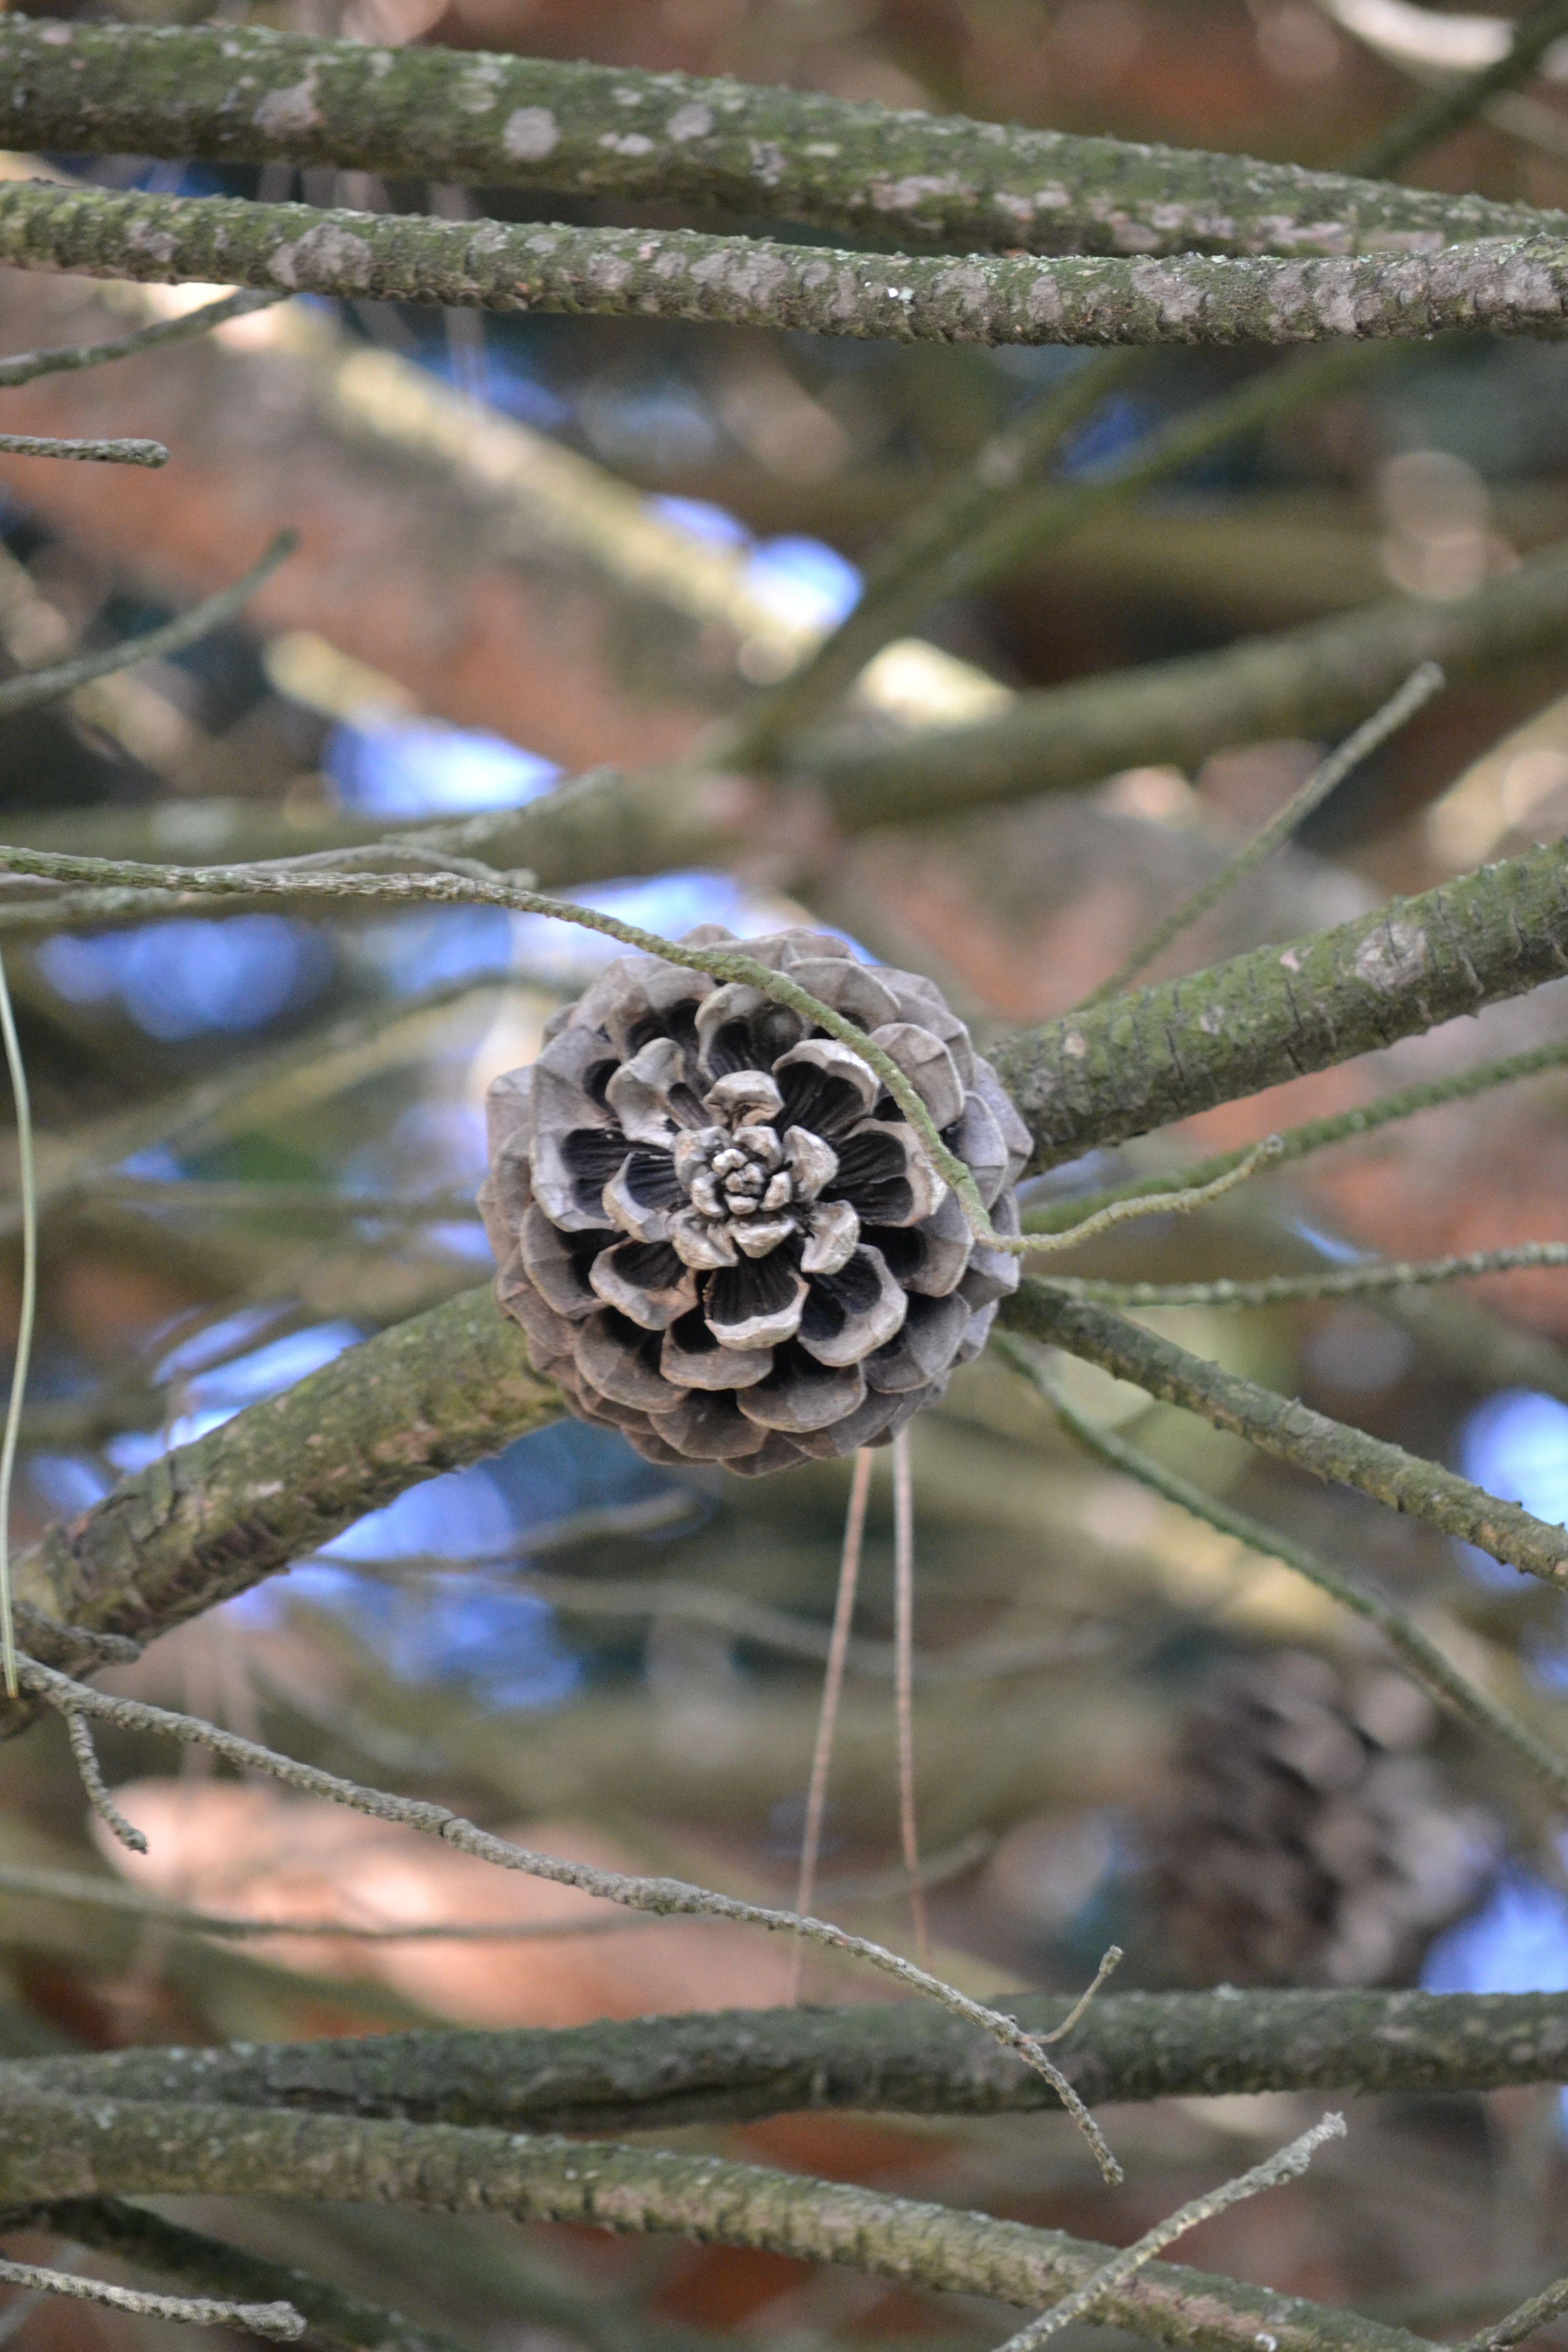
tree, nature, branch, blossom, plant, leaf, flower, frost, wildlife, spring, green, produce, autumn, cone, botany, flora, season, fauna, twig, close up, macro photography, pinheiro, flowering plant, dry twigs, woody plant, land plant, thorns spines and prickles